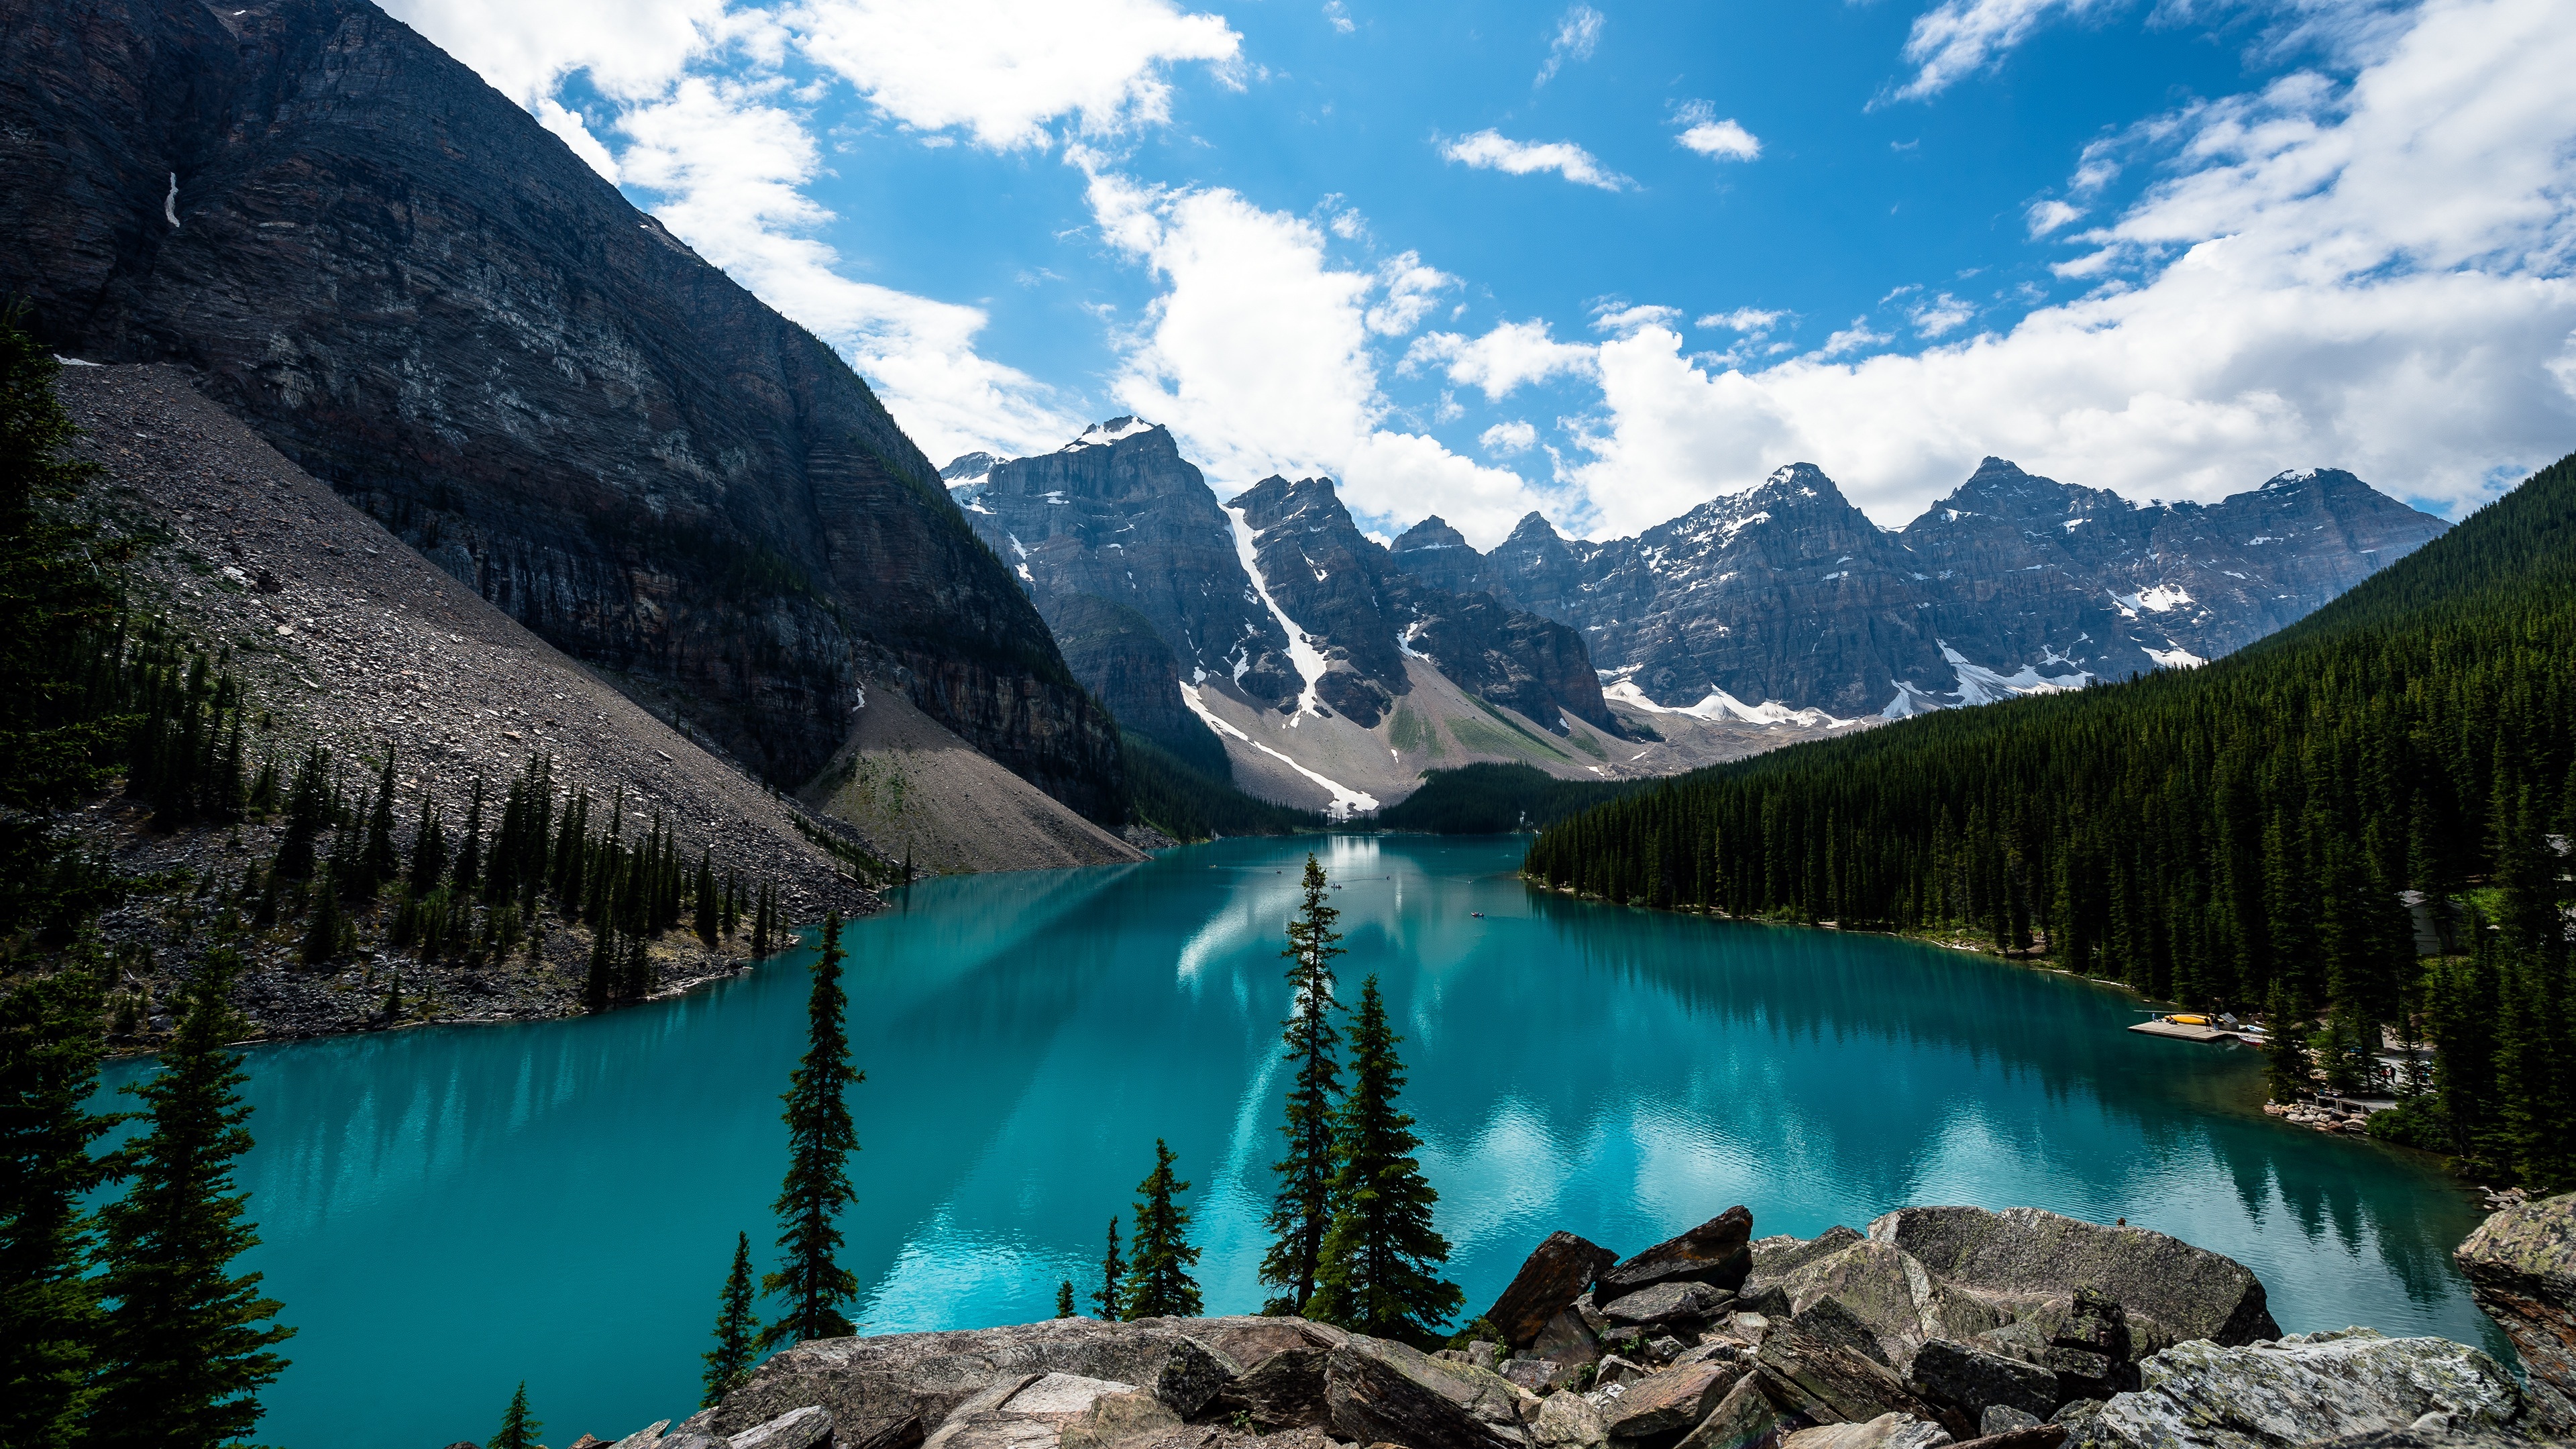
landscape, nature, wilderness, walking, mountain, sky, lake, adventure, view, river, valley, mountain range, environment, rural, reflection, scenic, peaceful, glacier, scenery, serene, fjord, tourism, national park, ridge, ecology, clouds, mountains, alps, backpacking, plateau, fell, cirque, loch, crater lake, moraine, landform, tarn, mountain pass, geographical feature, mountainous landforms, glacial landform